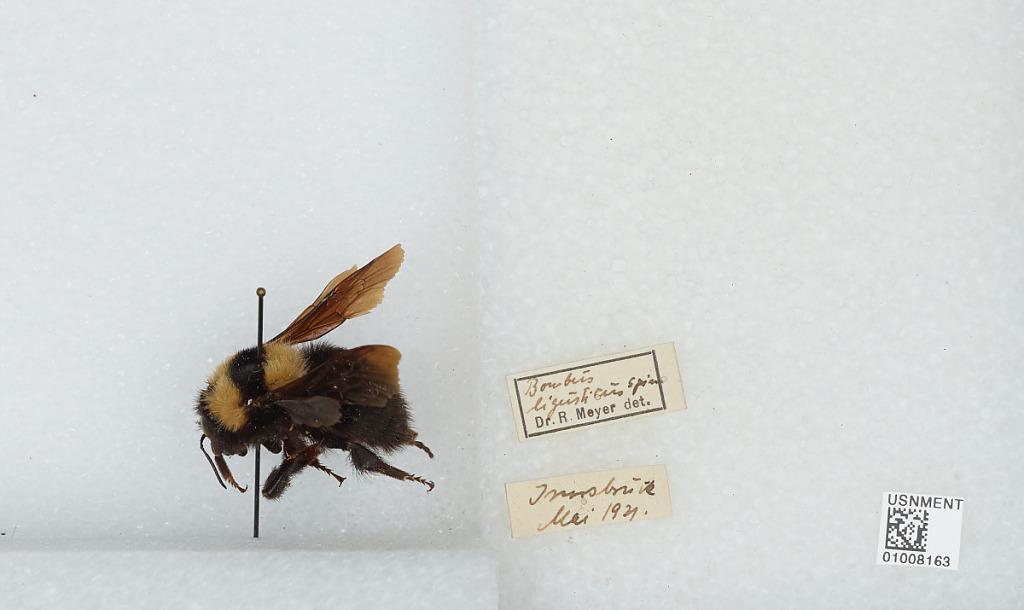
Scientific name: Bombus (Megabombus) argillaceus (Scopoli)
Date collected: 1921-5-1
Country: Austria
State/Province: Tyrol
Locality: Innsbruck
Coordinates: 47.27, 11.38
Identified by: Meyer, R.